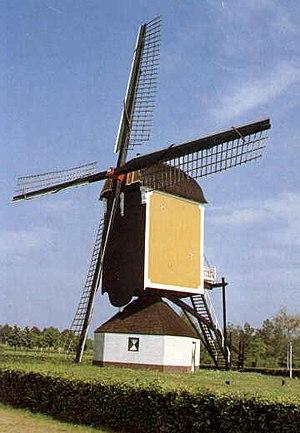
Le moulin sur pivot ou sur chandelier, est un moulin à vent orientable, et le plus ancien moulin à vent en bois des Pays-Bas.
Cet article recense les moulins à vent de la province de Brabant-Septentrional, aux Pays-Bas.